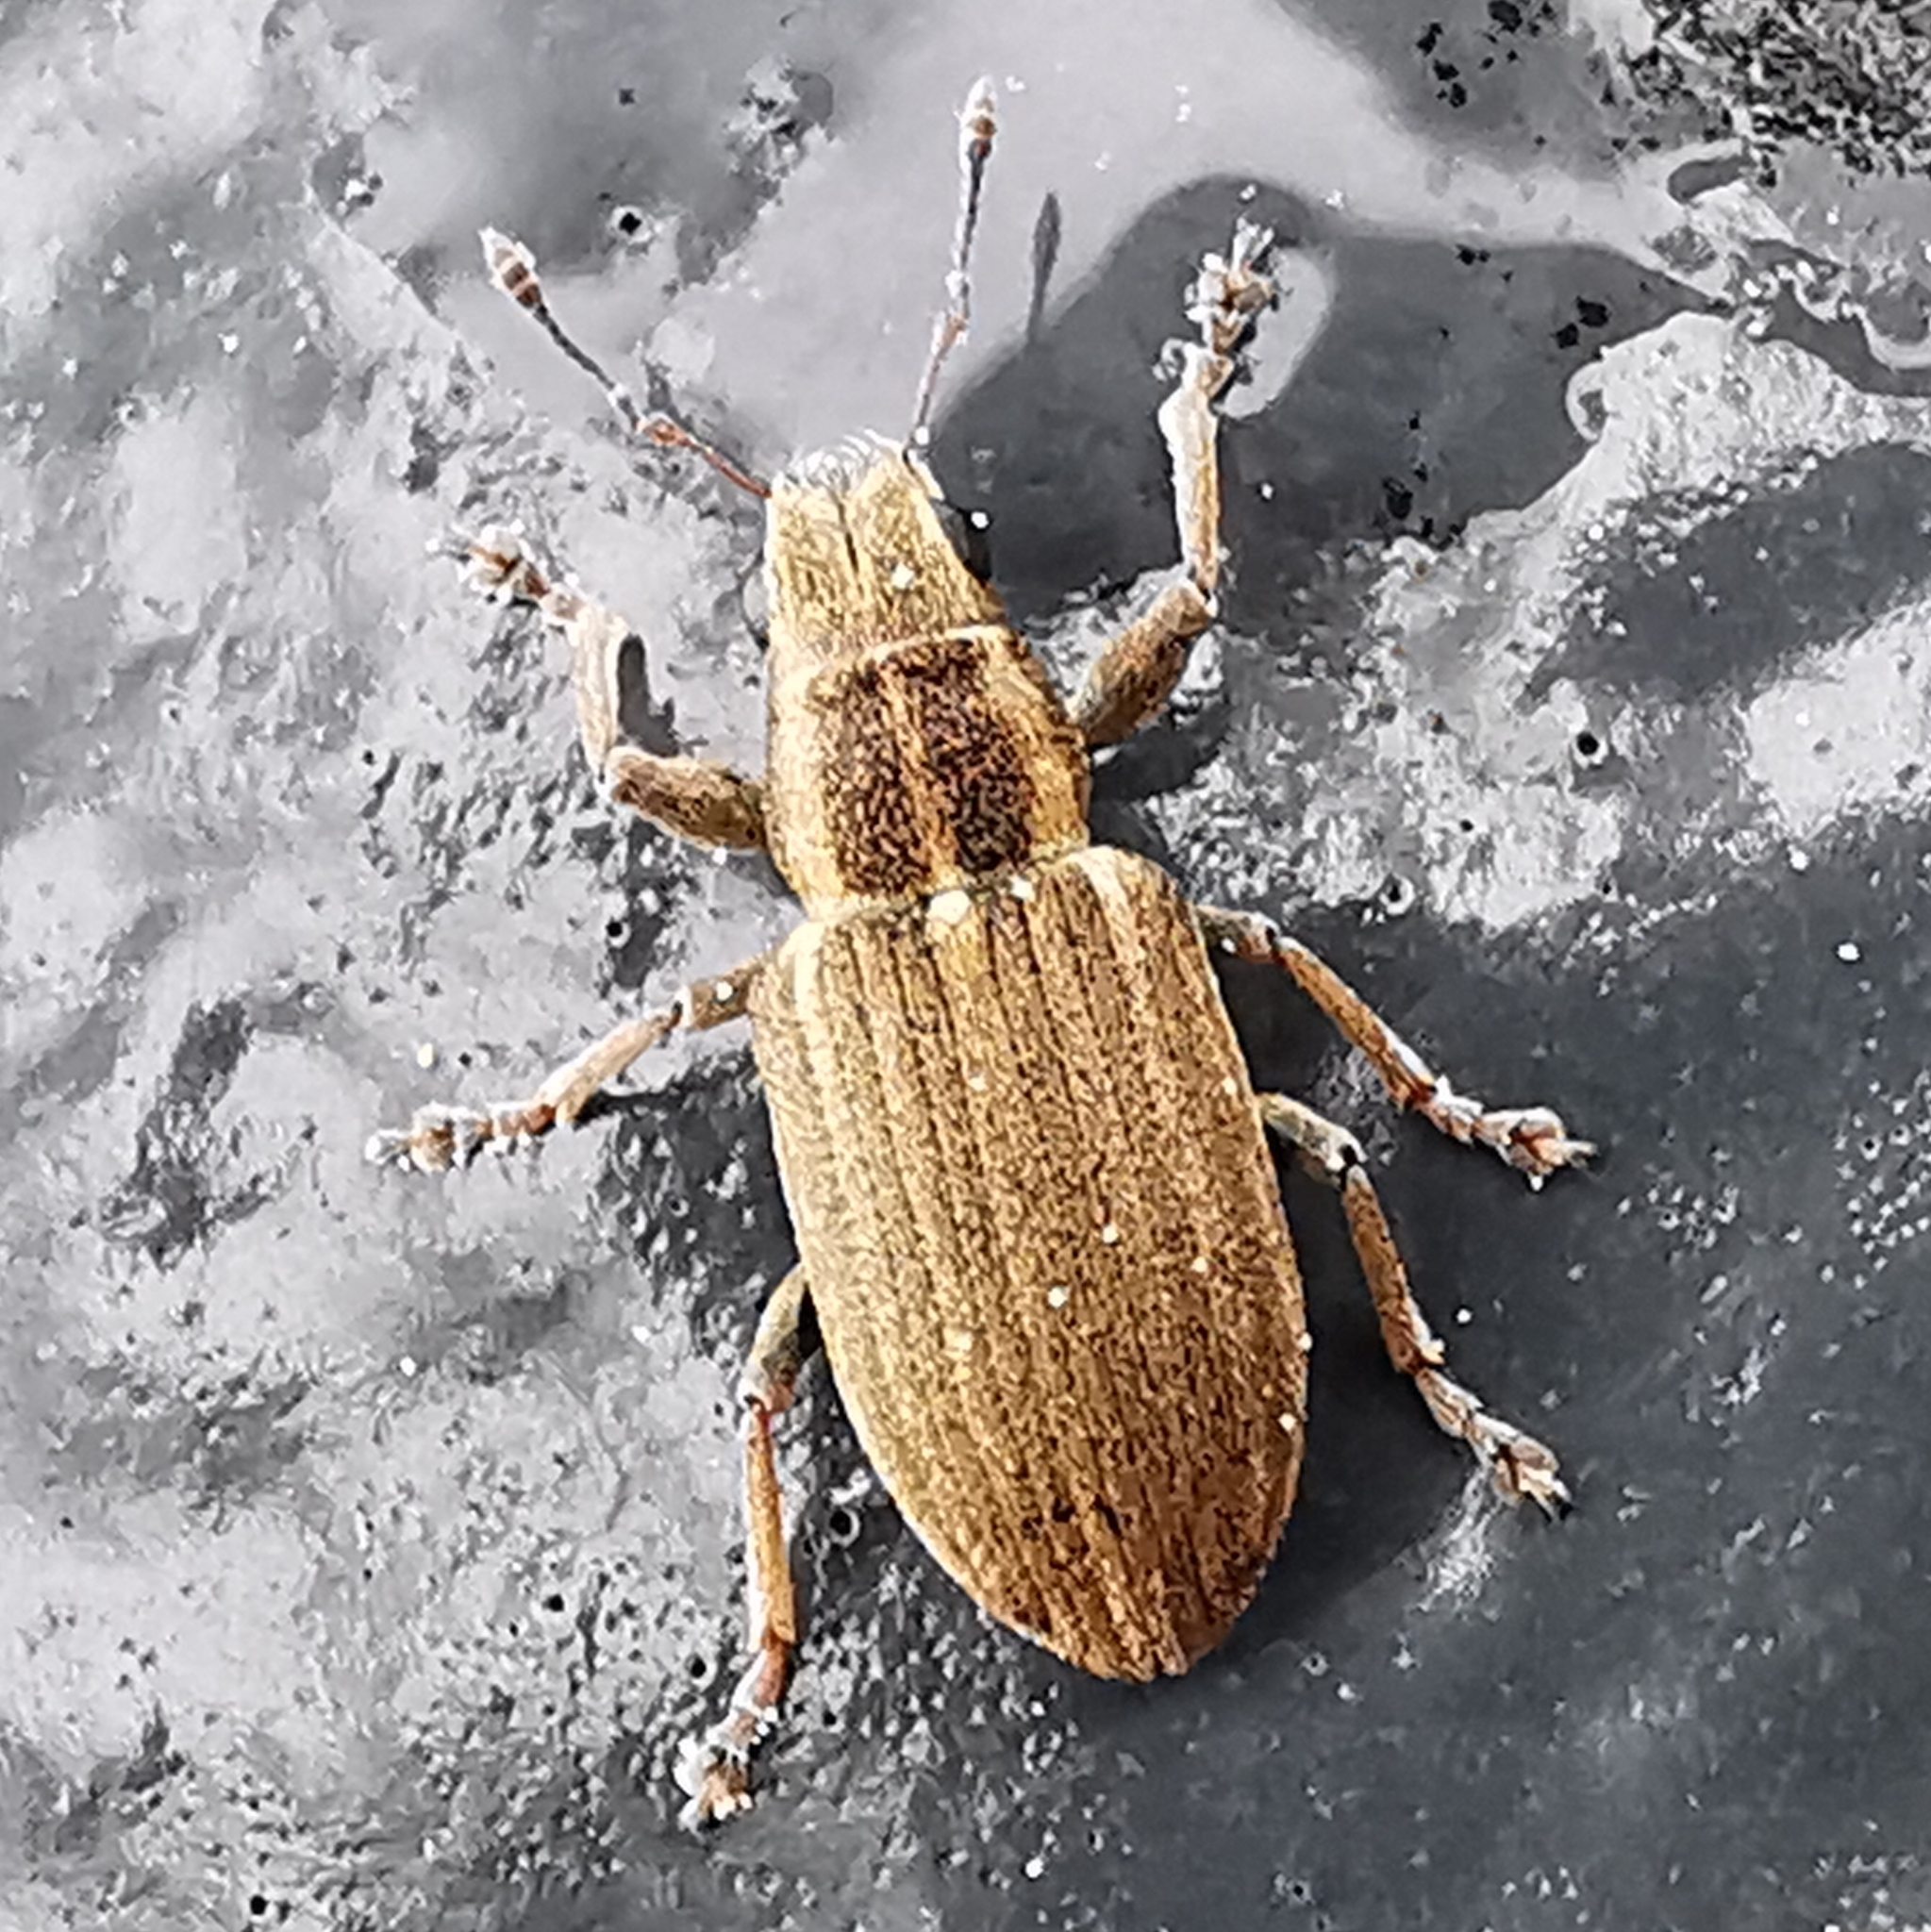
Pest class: pea_leaf_weevil